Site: brandenburg
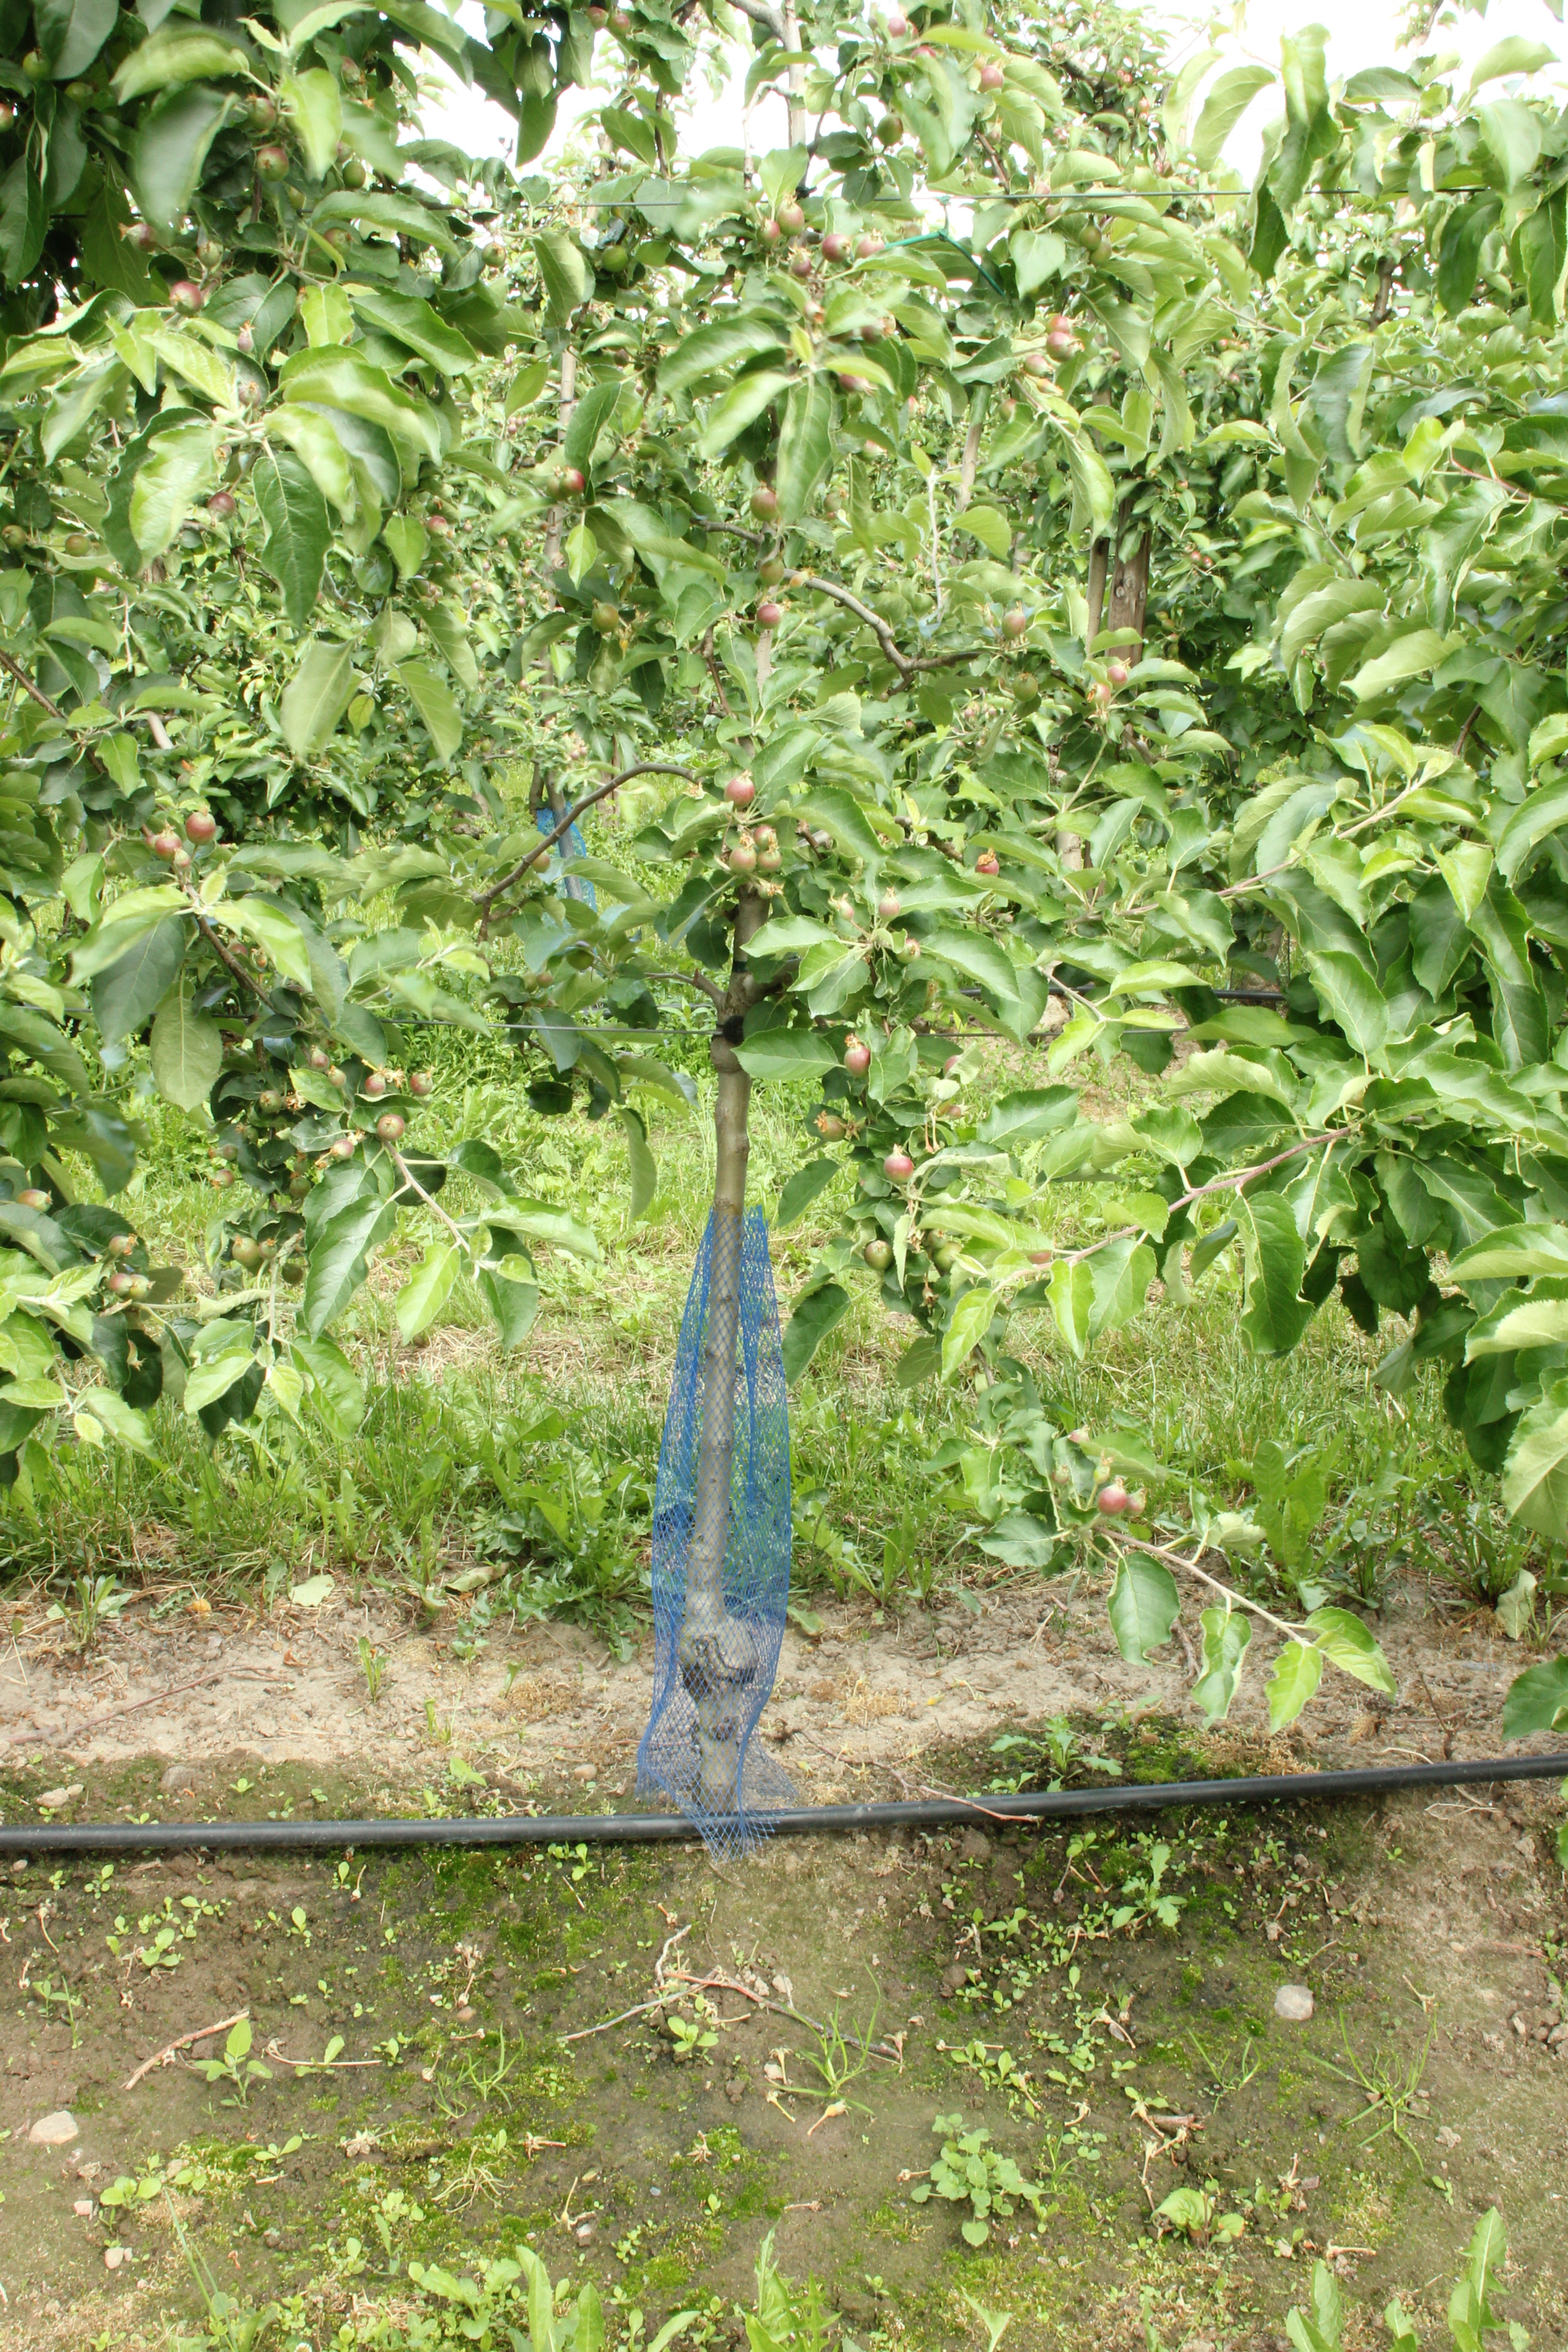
Growth stage (BBCH 72): Development of fruit